German Village Historic District

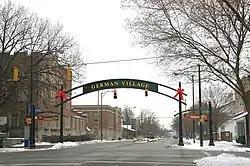

German Village Historic District is a registered historic district in Hamilton, Ohio, listed in the National Register of Historic Places on February 7, 1991. It contains 177 contributing buildings.